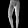
Label: Trouser